Worst Day of the Year Ride

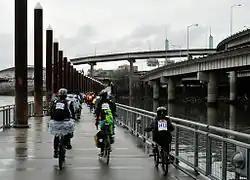
Ride participants in 2010

The Worst Day of the Year Ride is the annual cycling event held in Portland, Oregon, in the United States.